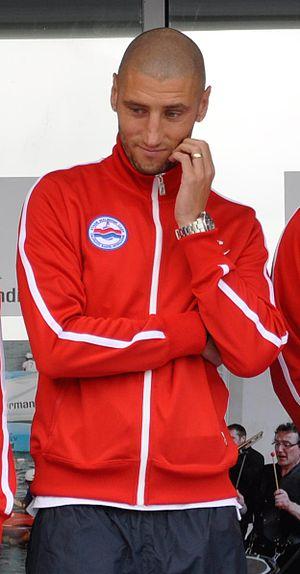
Laurent Agouazi lors de la présentation des recrues de Caen.
Laurent Karim Agouazi, né le 16 mars 1984 à Langres, est un footballeur international algérien qui évolue au poste de milieu de terrain polyvalent au RFCU Luxembourg.